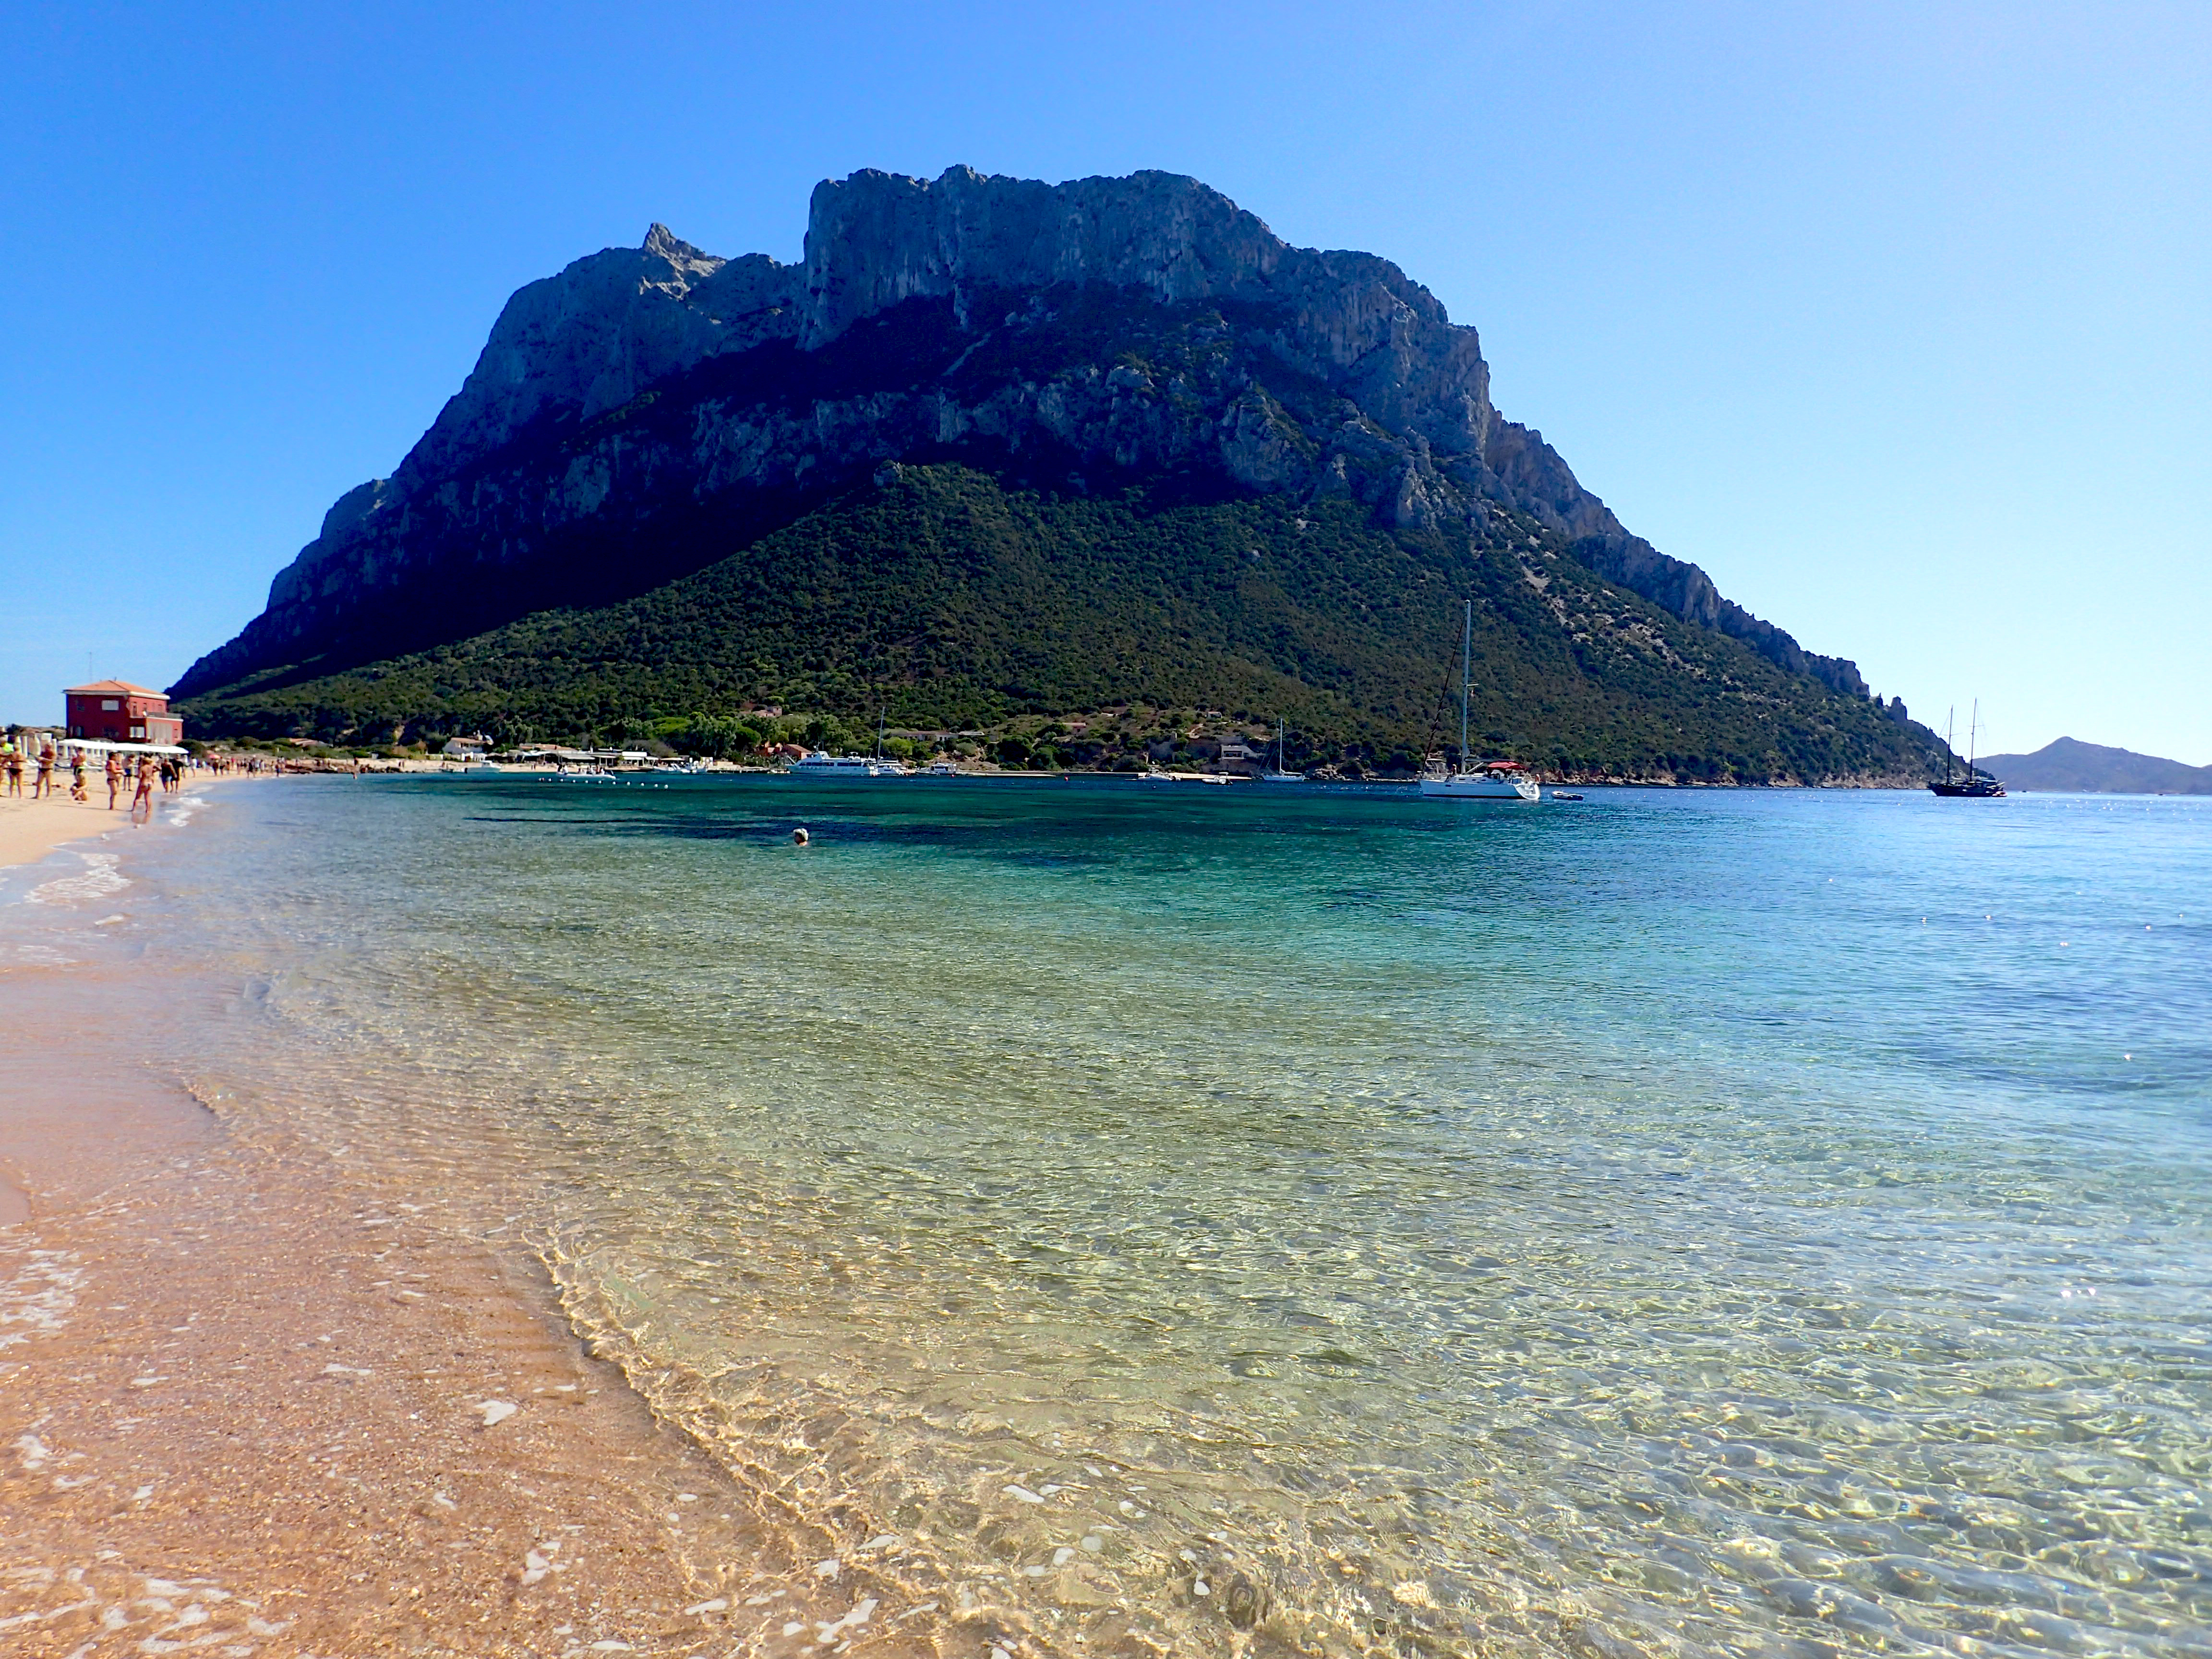
sardenha, Tavolara Island, beach, sand, sea, water, body of water, coast, sky, coastal and oceanic landforms, ocean, mountain, blue, promontory, shore, natural landscape, tourism, tropics, headland, bay, azure, vacation, rock, summer, bight, cape, hill, photography, cloud, wave, cliff, wind wave, inlet, travel, holiday, lagoon, terrain, island